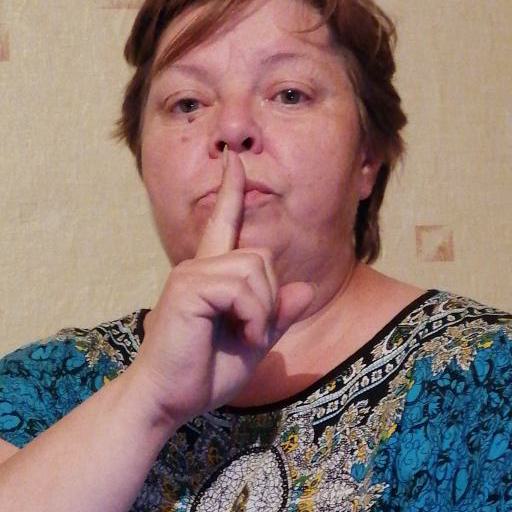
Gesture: mute